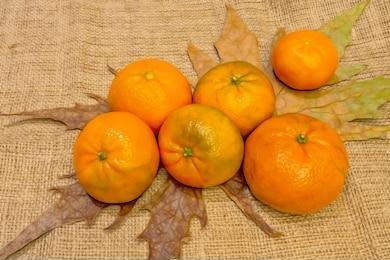
Label: mandarine